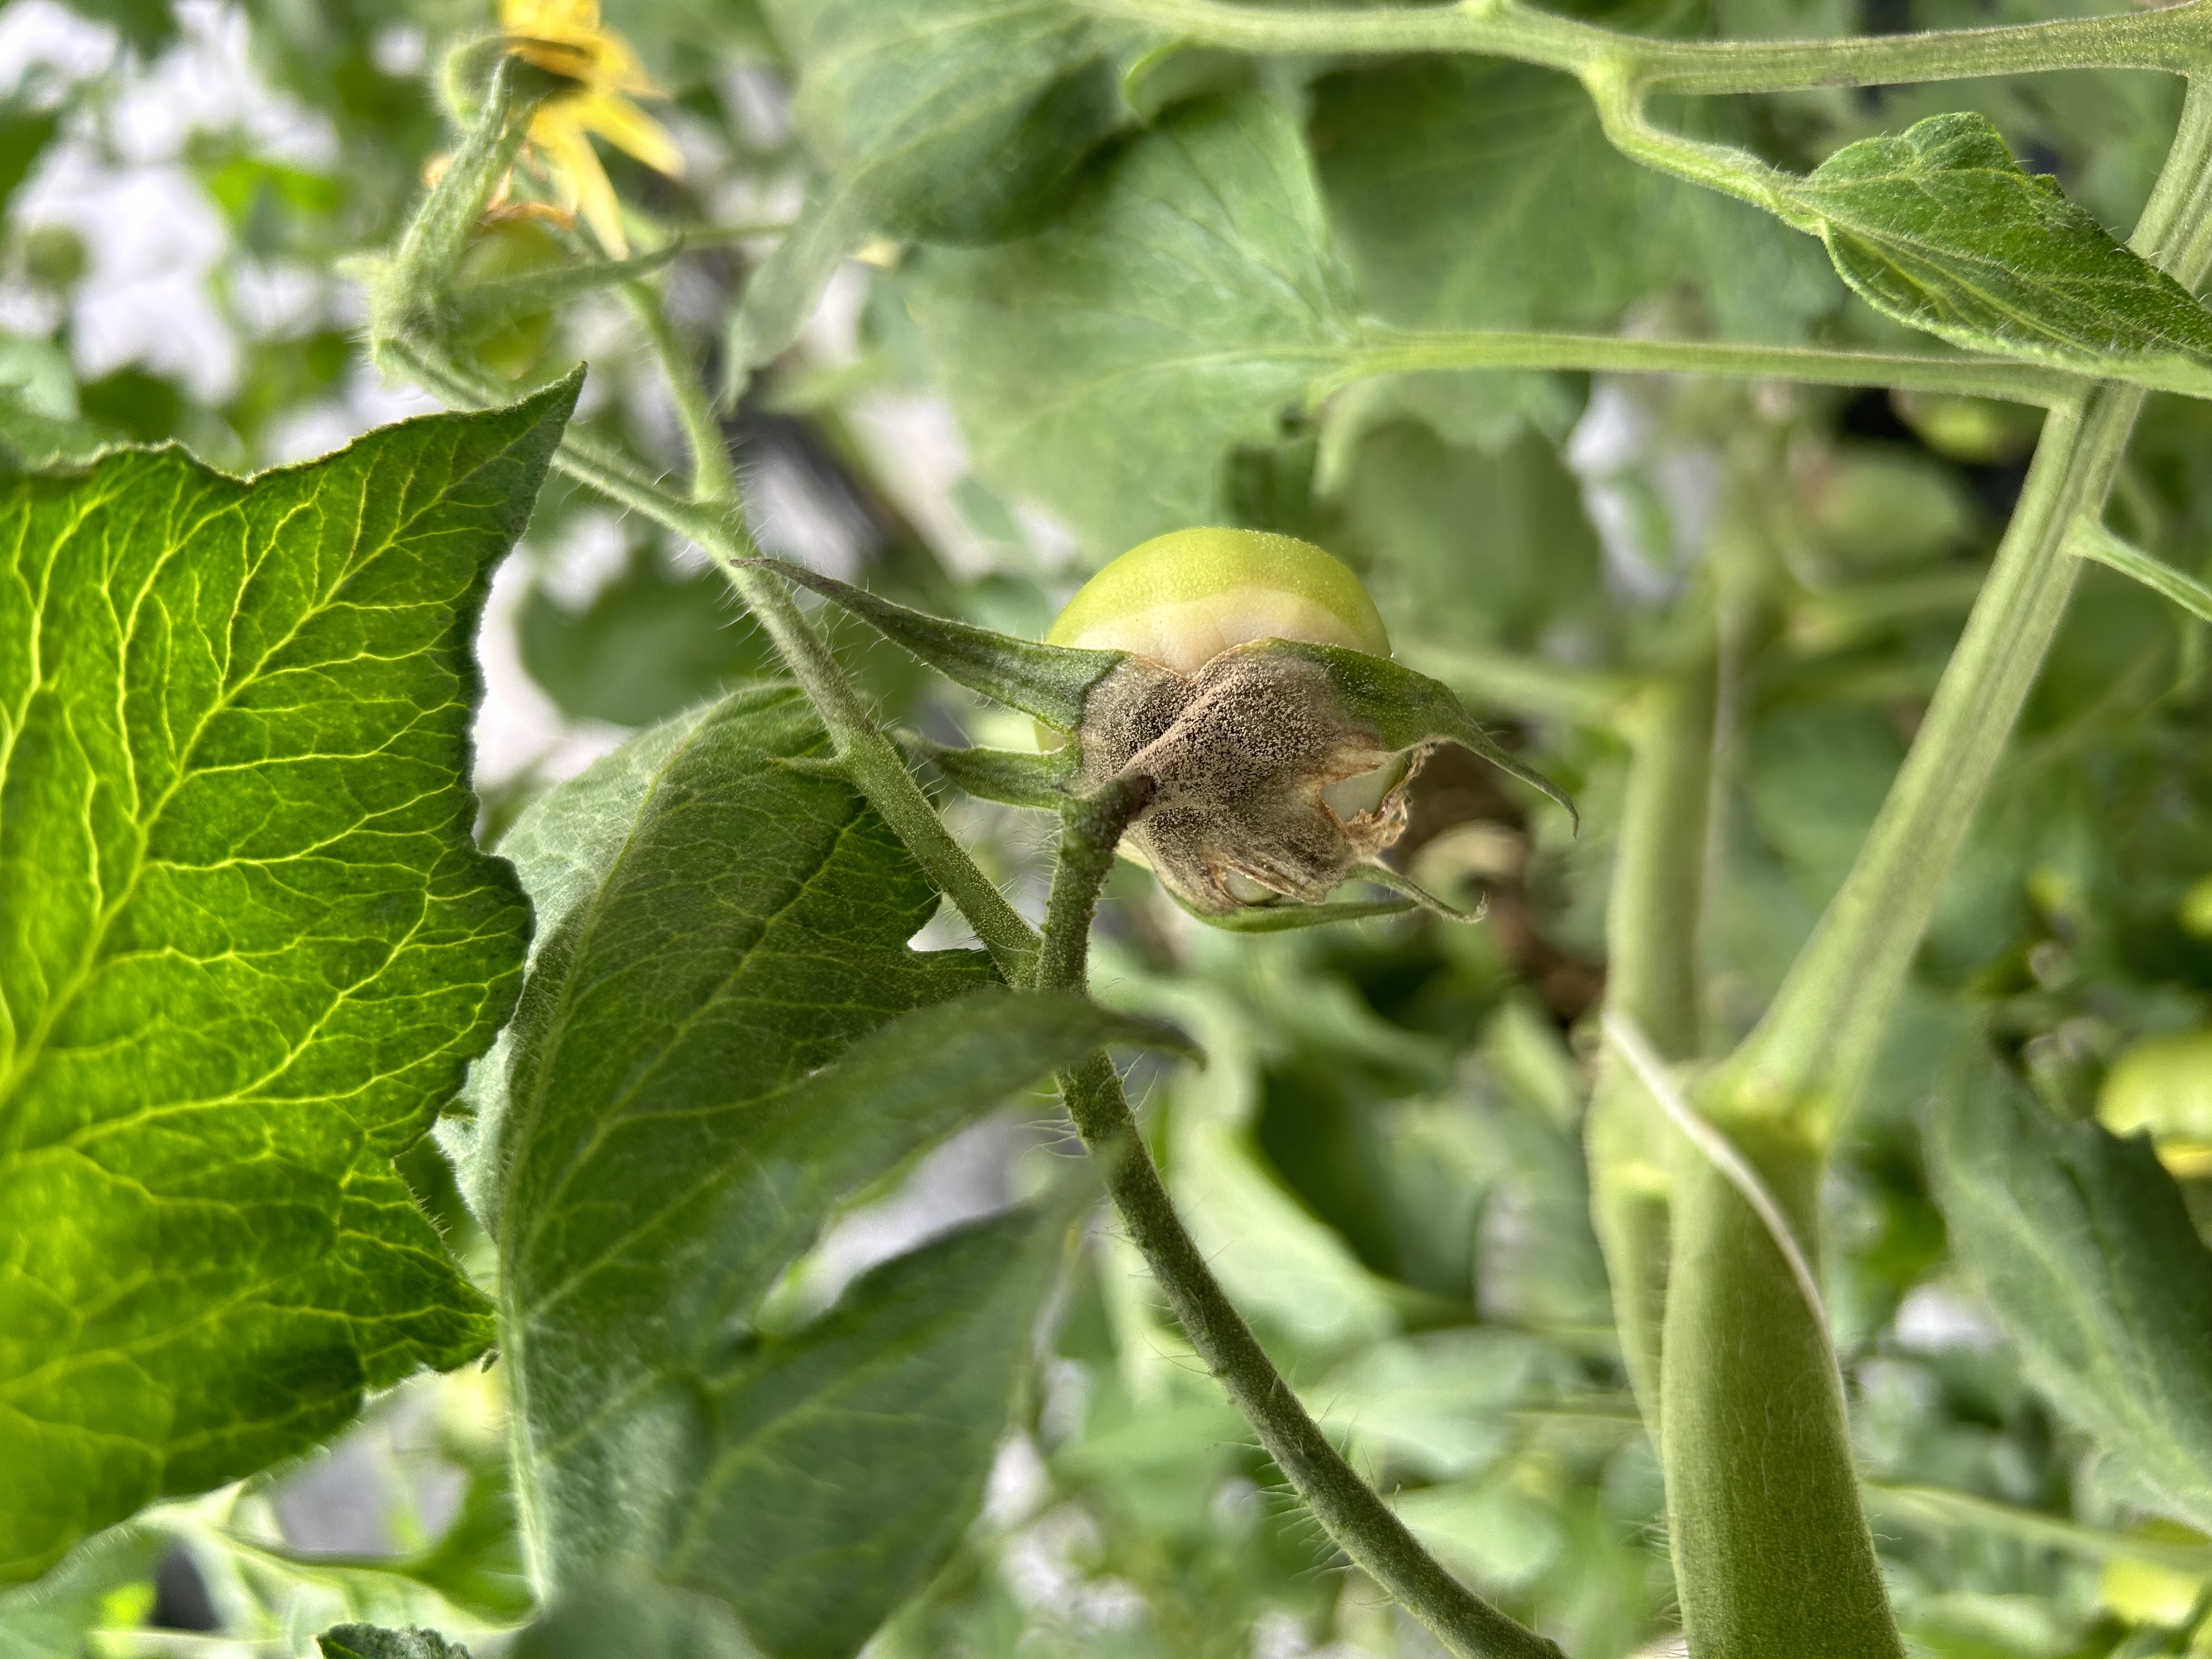
Disease: GrayMold